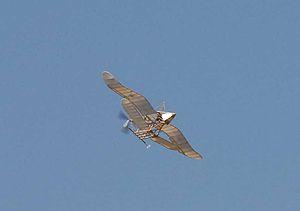
Ninomiya Chūhachi est un pionnier japonais de l'aviation surtout connu pour ses prototypes Karasu-gata mokei hikouki de 1891 et Tamamushi-gata hikouki de 1893. Il conçut une machine volante à trois moteurs avant les frères Wright, et, même si son engin ne parvient pas à décoller, cela contribua à l'émergence future de l'aéronautique japonaise d'influence mondiale dans les années 1930.